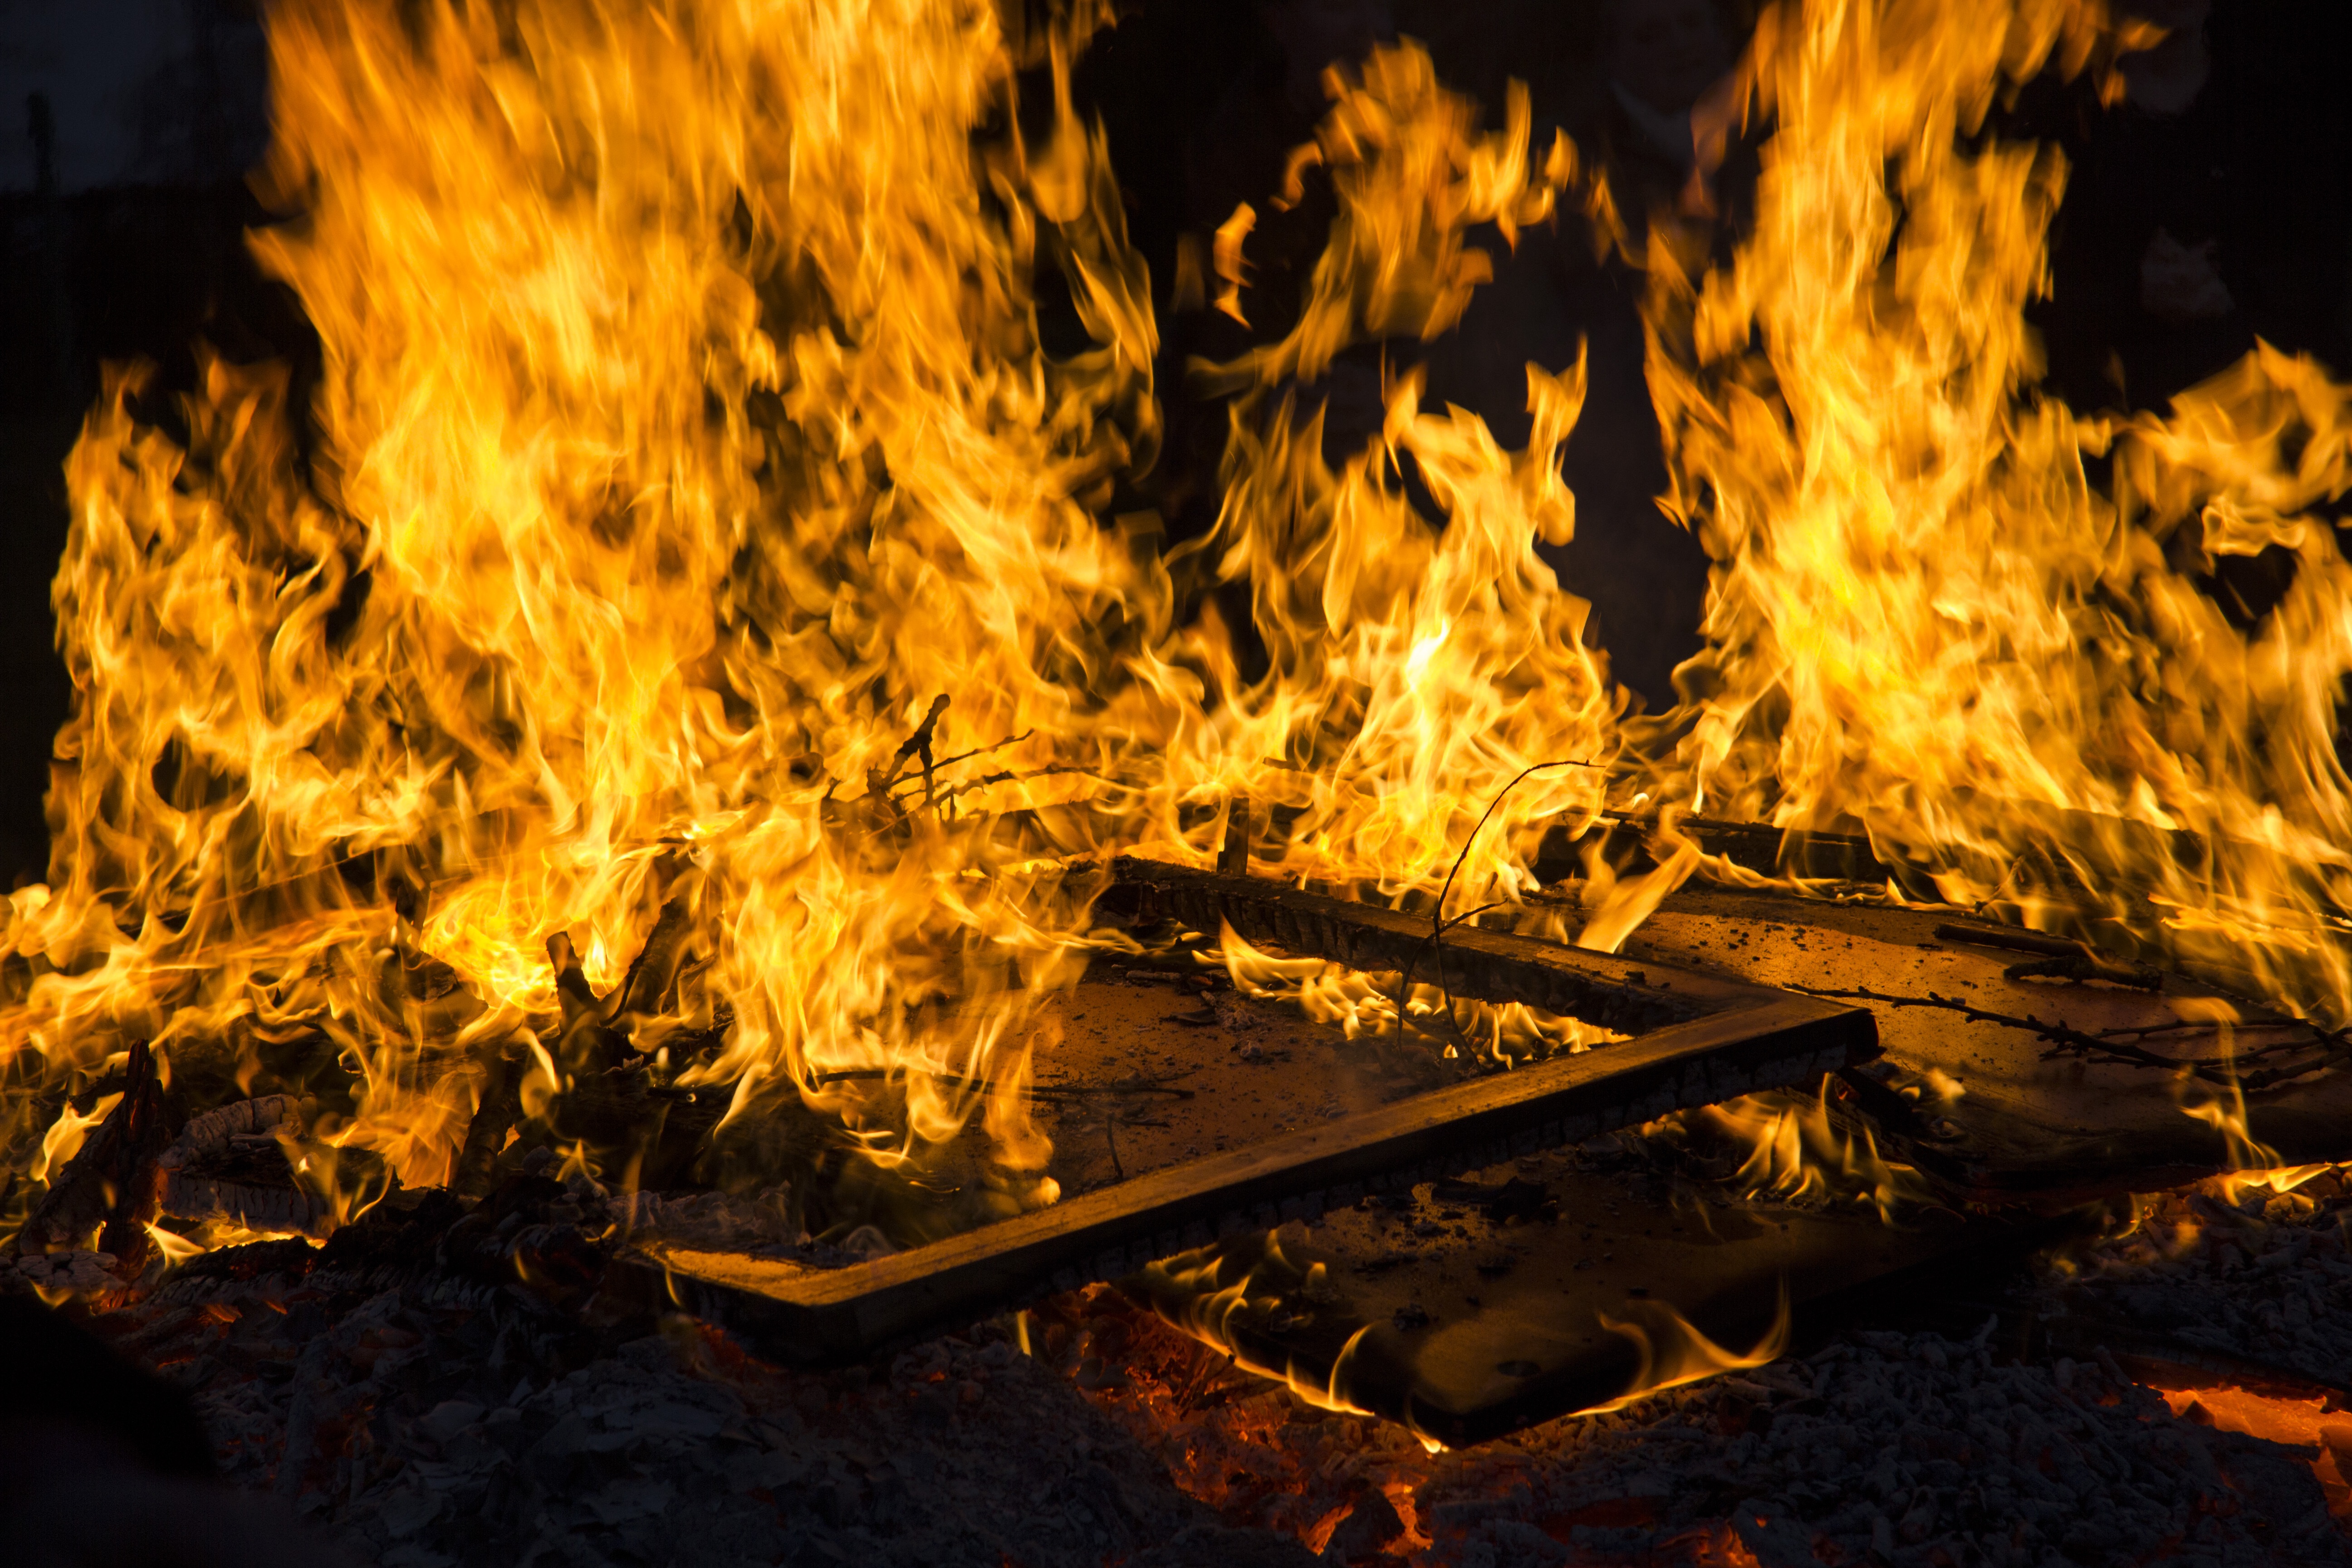
night, flame, fire, darkness, campfire, bonfire, burn, hot, easter, dangerous, easter fire